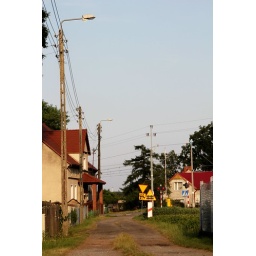
One of the dirt roads with the level crossing in the end. The train stop is just to the right of the picture.